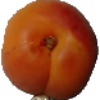
Label: Apricot 1